Pyotr Shchebalsky

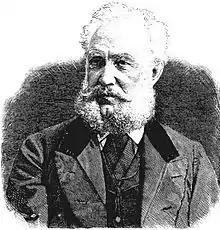

Pyotr Karlovich Shchebalsky (1810 – 20 March 1886) was a Russian literary critic and historian, author of comprehensive studies on the history of Russian literature, later editor of the "Varshavsky Dnevnik" (The Warsaw Diary) magazine.